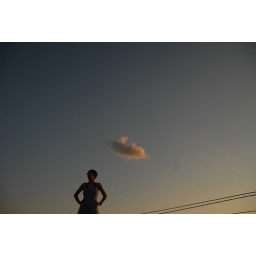
as demon-straighted in the dipdict...the cloud CLEARLY followed me home